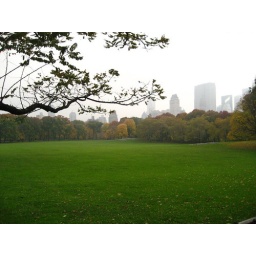
amazing how green the grass is in november!